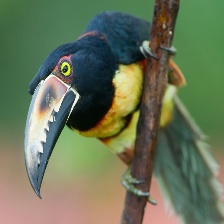
Species: COLLARED ARACARI
Scientific name: PTEROGLOSSUS TORQUATUS
ImageNet parent category: toucan